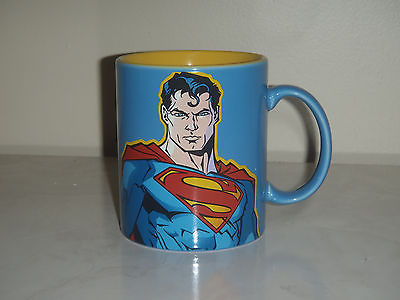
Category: mug